Adrienne von Speyr

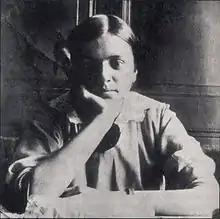
Adrienne von Speyr during secondary school

Adrienne was often sick, with spondylitis that frequently kept her bedridden. According to von Balthasar, she always became ill before Easter and sensed that this was connected with Good Friday. She came to understand her physical suffering as a way of sharing in the pain of others, and she spent much time with the patients at her uncle's psychiatric hospital near Bern, where she discovered a gift for consoling the sick. Theodor von Speyr, Adrienne's father, died of gastrointestinal perforation in January 1918, when she was fifteen. After his death, Adrienne studied at a business school at her mother's request, in addition to her work at the gymnasium. Just a few months later, she contracted tuberculosis, and doctors believed she would die within a year. She was sent to a sanatorium at Leysin, where she was cared for by her cousin, a physician. Her mother rarely wrote or visited. At the sanatorium, von Speyr learned Russian, read Fyodor Dostoyevsky, and was invited to give lectures to fellow patients. One of these talks reportedly prompted her friend Louisa Jacques (later the Poor Clare Sister Mary of the Holy Trinity) to remark, "You're going to make me become a Catholic". At Leysin, Adrienne, too, began to feel drawn to the Roman Catholic Church.